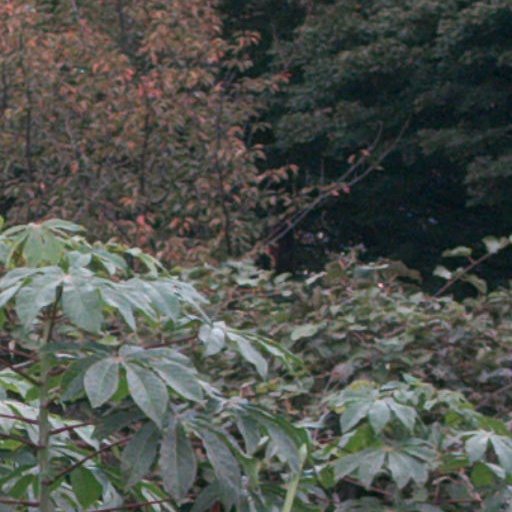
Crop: cassava